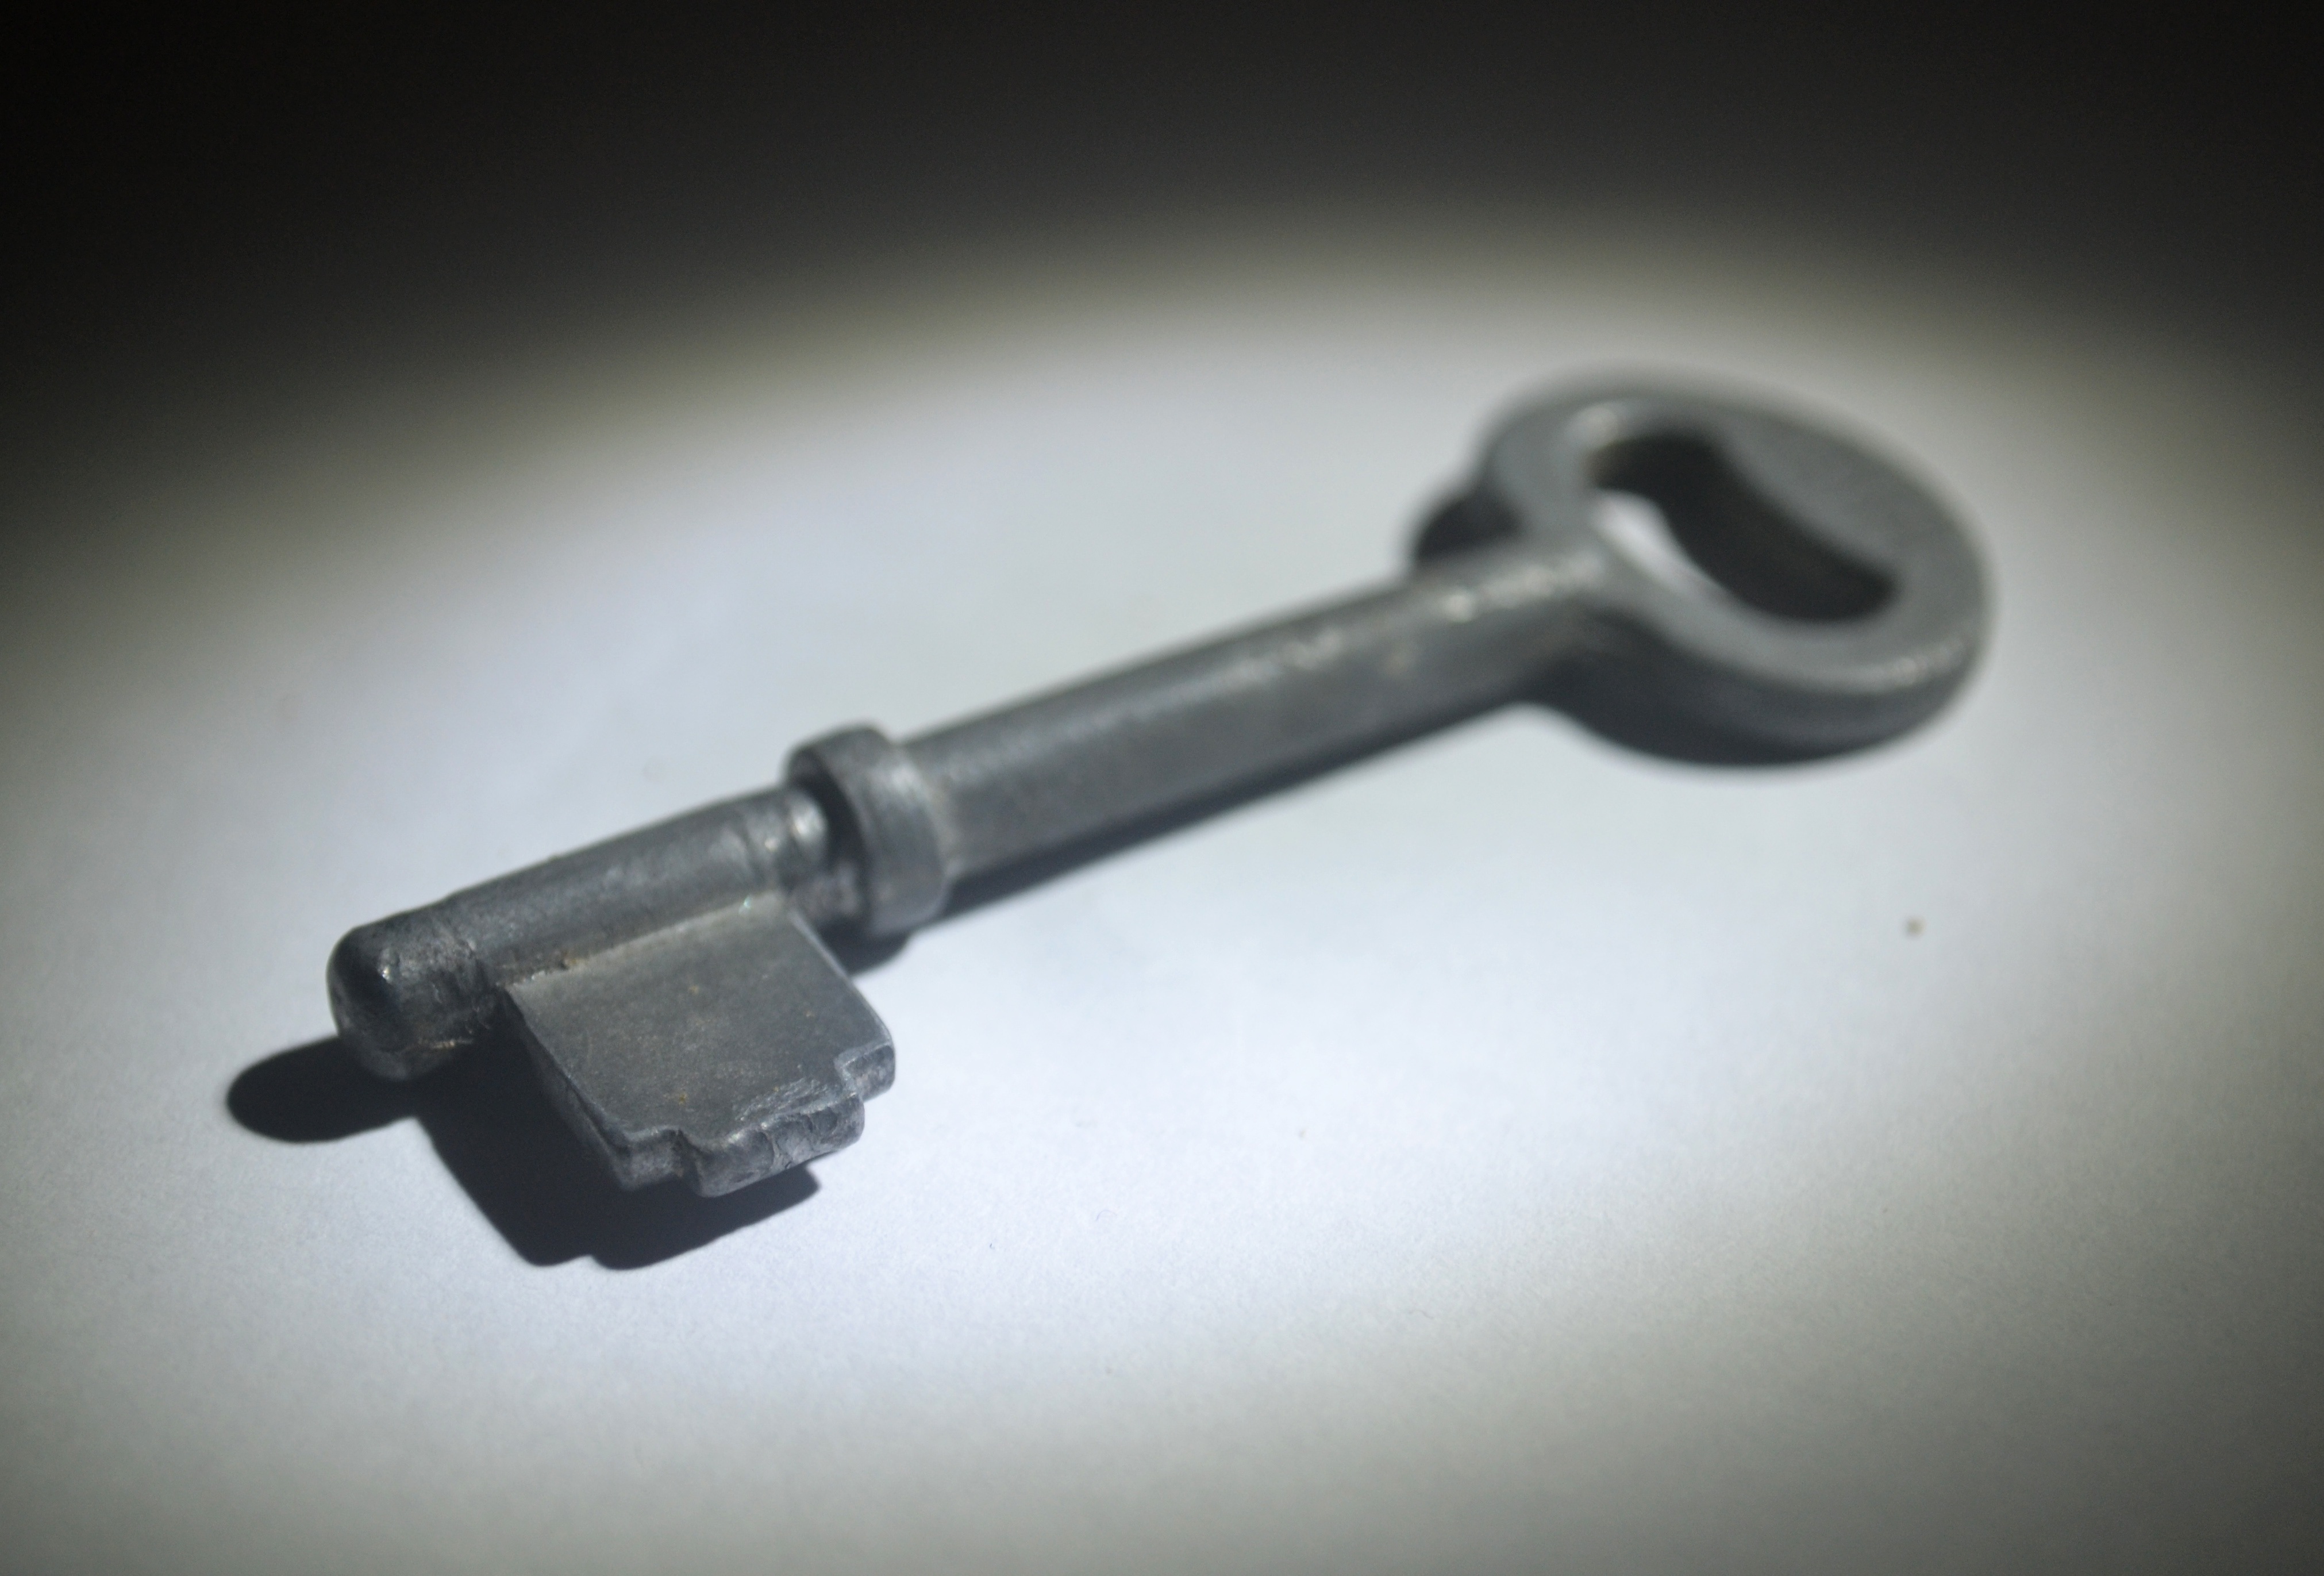
key, door, motivation, product, inspiring, inspiration, secret, success